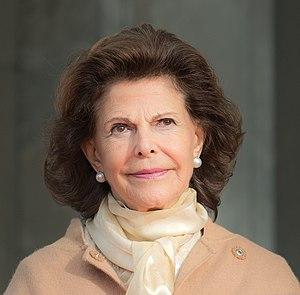
Le 23 décembre est le 357ᵉ jour de l'année du calendrier grégorien, le 358ᵉ en cas d'année bissextile. Il reste alors 8 jours avant la fin de l'année.
Silvia de Suède en suédois : Silvia av Sverige, née Silvia Renate Sommerlath le 23 décembre 1943 à Heidelberg en Allemagne, est l'actuelle reine de Suède. Elle est l'épouse du roi Charles XVI Gustave et la mère de l'héritière du trône, la princesse Victoria.